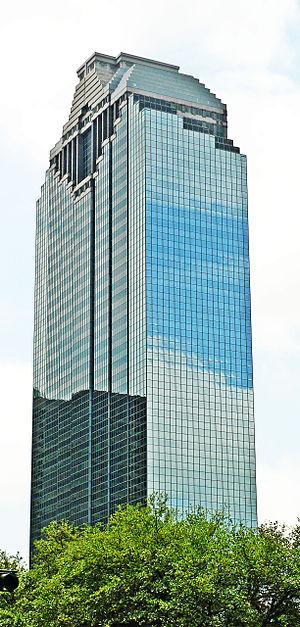
Depuis la construction du Niels Esperson Building en 1927, près d'une centaine de gratte-ciel ont été construits dans l'agglomération de Houston notamment durant le boom pétrolier des années 1980. La construction des gratte-ciel y a été favorisé par des règlementations très souples en matière d'urbanisme. Le rythme des constructions a considérablement chuté après le Contre-choc pétrolier de 1986 et dans les années qui ont suivi la crise économique de 2009. Houston est l'agglomération des États-Unis qui comporte le plus de gratte-ciel après New York, Chicago, Miami.
L'Heritage Plaza est un gratte-ciel de 53 étages et de 232 mètres situé à Houston, dont la construction s'est terminée en 1987.